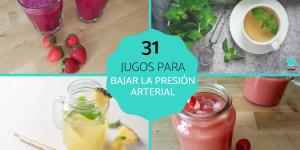
jugos para bajar la presion arterial